Palmachim Airbase

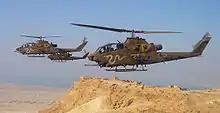
Three AH-1 Cobra "Tzefa" attack helicopters in front of the ancient fortress Masada in 2010

The AH-1 Cobra "Tzefa" attack helicopters of the two squadrons on Palmachim, which had existed since 1975/79 and 1985 respectively, had become old at some point and several accidents, some of them fatal, had occurred. From 1990 onwards they were also in competition with the newer AH-64 Apache, so that all Cobras were finally decommissioned in the course of 2013. In addition, the UAVs also stationed on Palmachim had become increasingly more powerful, are much cheaper to purchase and maintain and no longer endanger the lives of pilots.